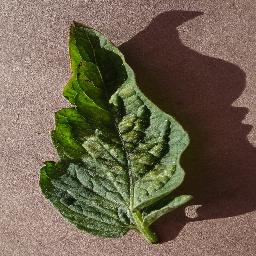
Label: Tomato___Spider_mites Two-spotted_spider_mite